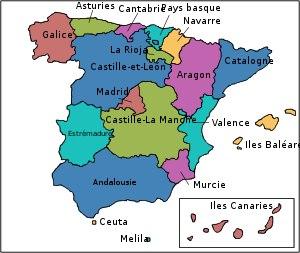
L'histoire de l'Espagne, pays du sud-ouest de l'Europe qui occupe la plus grande partie de la péninsule Ibérique, se caractérise par plusieurs périodes et événements marquants : depuis la période ibérique en passant par l'époque romaine, la période wisigoth, la conquête musulmane, la reconquête puis le Siècle d'or, à l'expansion coloniale dont elle fut la plus ancienne puissance européenne avec le Portugal. Le pays s'est enrichi du XVᵉ siècle au XVIIIᵉ siècle, mais a décliné avec la perte de ses colonies tout au long du XIXᵉ siècle ; après la transition démocratique espagnole, l'expansion économique des dernières années, en passant par les guerres civiles et le franquisme. L'Espagne devient membre de l'Organisation du traité de l'Atlantique nord en 1982 et de l'Union européenne en 1986.